Lists of people executed in Texas

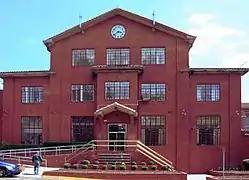
Huntsville Unit, the location of the State of Texas execution chamber

The list of people executed by the U.S. state of Texas, with the exception of 1819–1849, is divided into periods of 10 years.